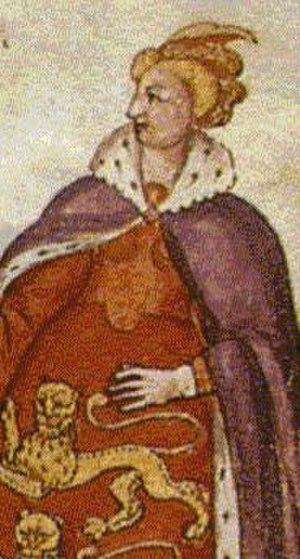
Jeanne d'Angleterre, également connue sous le nom de « Jeanne de la Tour » car elle est née à la Tour de Londres, est une reine d'Écosse, première épouse du roi David II d'Écosse.
Cette page donne la liste des conjoints des souverains écossais. Les épouses des rois d'Écosse, majoritaires, ont toutes reçu le titre de reine. Mais il y a aussi quelques hommes, dont les titres ont varié selon les circonstances du règne de leurs conjoints : certains ont reçu le titre de roi, d'autre celui de prince d'Écosse. Le terme de consort, aujourd'hui couramment utilisé en anglais pour désigner les époux des souverains, est inédit pour la période où l'Écosse existait en tant que royaume. Par commodité, on l'emploie parfois pour désigner essentiellement les époux des reines d'Écosse. Ce terme de « roi consort » est toutefois impropre pour la plupart d'entre eux, qui ont pleinement exercé le rôle de rois d'Écosse, jure uxoris, comme ce fut le cas notamment de François II de France. En 1707, les royaumes d'Angleterre et d'Écosse fusionnent pour devenir le royaume de Grande-Bretagne mettant fin à l'existence d'un royaume indépendant.